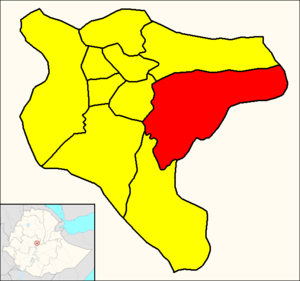
Bole est l'un des dix districts d'Addis-Abeba, la capitale de l'Éthiopie. Il se trouve à l'est de la ville et représente une superficie de 122,08 km² pour une population de 328 900 habitants.
Addis-Abeba [adis‿abɛba], est la capitale de l'Éthiopie. Cette ville d'une superficie de 526,47 km² et peuplée de plus de trois millions d'habitants accueille depuis 1963 le siège de l'Union africaine.